Wine warehouses of Bercy

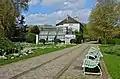
The parc de Bercy with railroad tracks from the wine depot period

Until the 1960s, blended wine products of dubious quality helped to enrich the Bercy wine merchants. However, consumers were becoming more demanding and began to prefer wines bottled on the wine properties in the wine-growing regions, as this was seen as a mark of quality. It was no longer commercially viable to 'improve' a Burgundy by mixing it with a Côtes-du-Rhône or of filling it out with an Algerian wine. Warehouse trading, after more than a century of existence, began to decline.